Daikan-yama Station

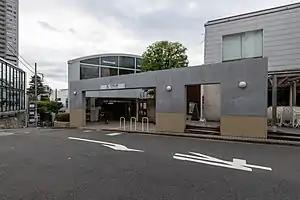
The station entrance in August 2022

is a railway station on the Tokyu Toyoko Line in Shibuya, Tokyo, Japan, operated by the private railway operator Tokyu Corporation.